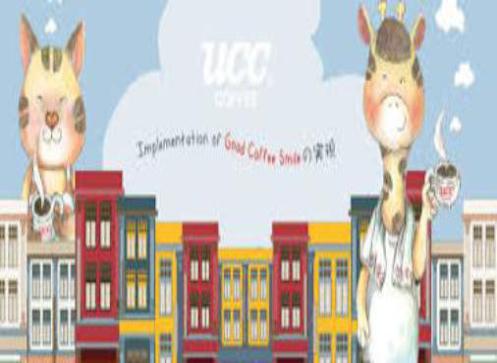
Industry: Food